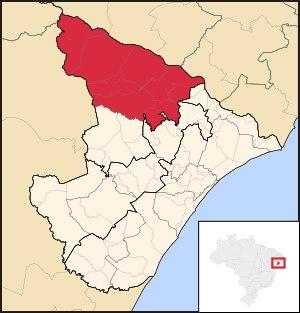
La microrégion du Sertão du São Francisco est l'une des deux microrégions qui subdivisent le Sertão de l'État du Sergipe au Brésil.